Student section

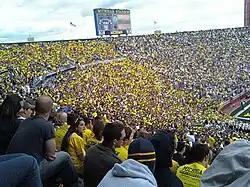
Student section at The Big House

Football student sections are similar to those in basketball, but can be considerably larger, sometimes consisting of several thousand people. They are often situated in one or both endzones to allow the crowd noise to distract the opposing team's offense while in the red zone or backed up against their own endzone. Many football programs directly involve the student section as a part of the gameday experience, where they are integrated into the team's pregame and postgame.